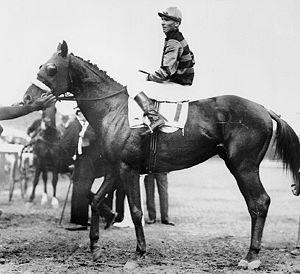
Le Temple de la renommée des courses américaines a été fondé en 1951 à Saratoga Springs, dans l'état de New York, pour honorer les chevaux, entraîneurs et jockeys des courses de pur-sang.
Le commandant John Kenneth Leveson « Jack » Ross, CBE est un homme d'affaires canadien, sportif, propriétaire/éleveur de chevaux de course pur-sang et philanthrope. Il est surtout connu pour avoir remporté la première Triple couronne des États-Unis des courses de pur-sang en 1919 avec son Temple de la renommée, Sir Barton. En 1911, il établit le record du monde pour la capture des plus grands thons par canne et ligne à St. Anns. Après son père, il est le deuxième Canadien à devenir membre du Royal Yacht Squadron.